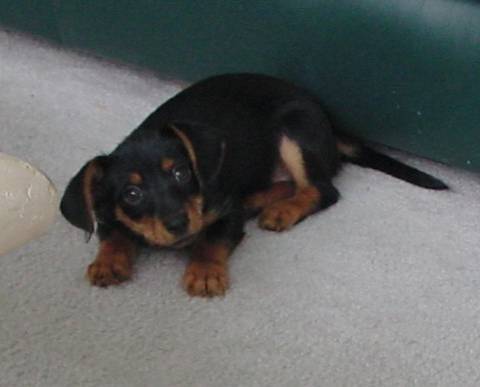
Label: dog